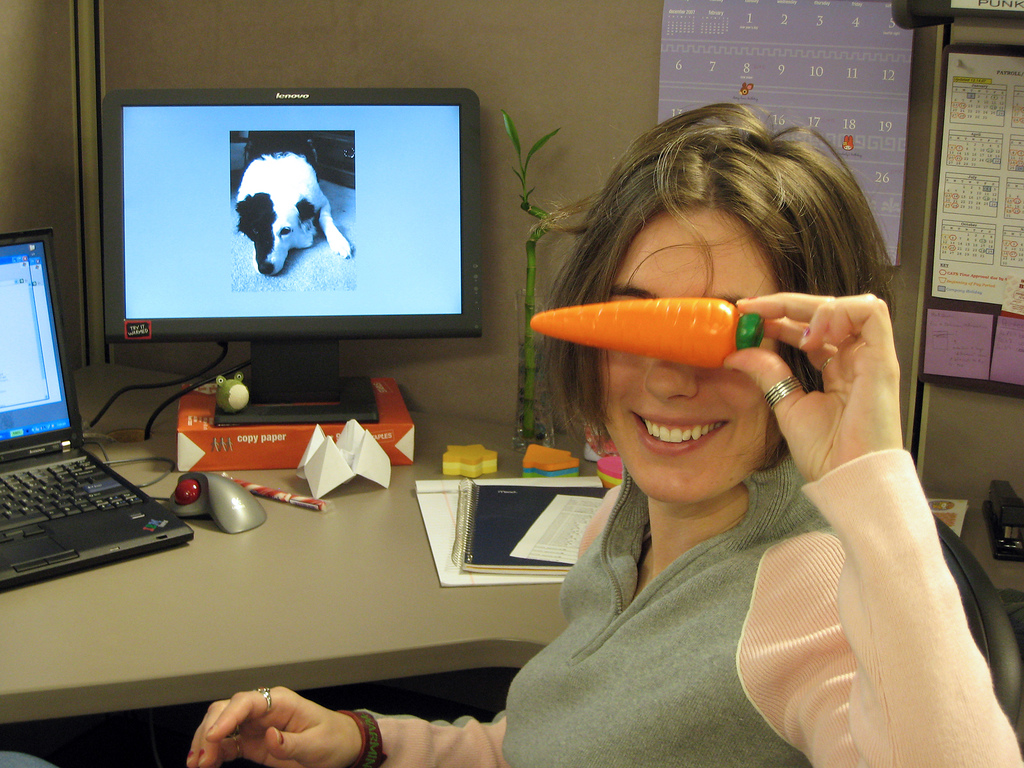
question: 場所はどこですか？
answer: 人のいる室内です

question: 人は何人いますか？
answer: 一人います

question: 人が左手に持っているものは何ですか？
answer: おもちゃのニンジンです

question: 机の上に置かれているパソコンはどんな種類のものですか？
answer: 黒色のノートパソコンです

question: 机の上の中央のモニターには何が映っていますか？
answer: 白と黒の毛並みをした犬が映っています

question: 右奥の壁には何がかけられていますか？
answer: カレンダーがかけられています

question: 人はどんな色の服を着ていますか？
answer: 薄いピンクとグレーの二色が入った服を着ています

question: 中央のモニターの前に折り紙が置いてありますが、それは何色ですか？
answer: 白です